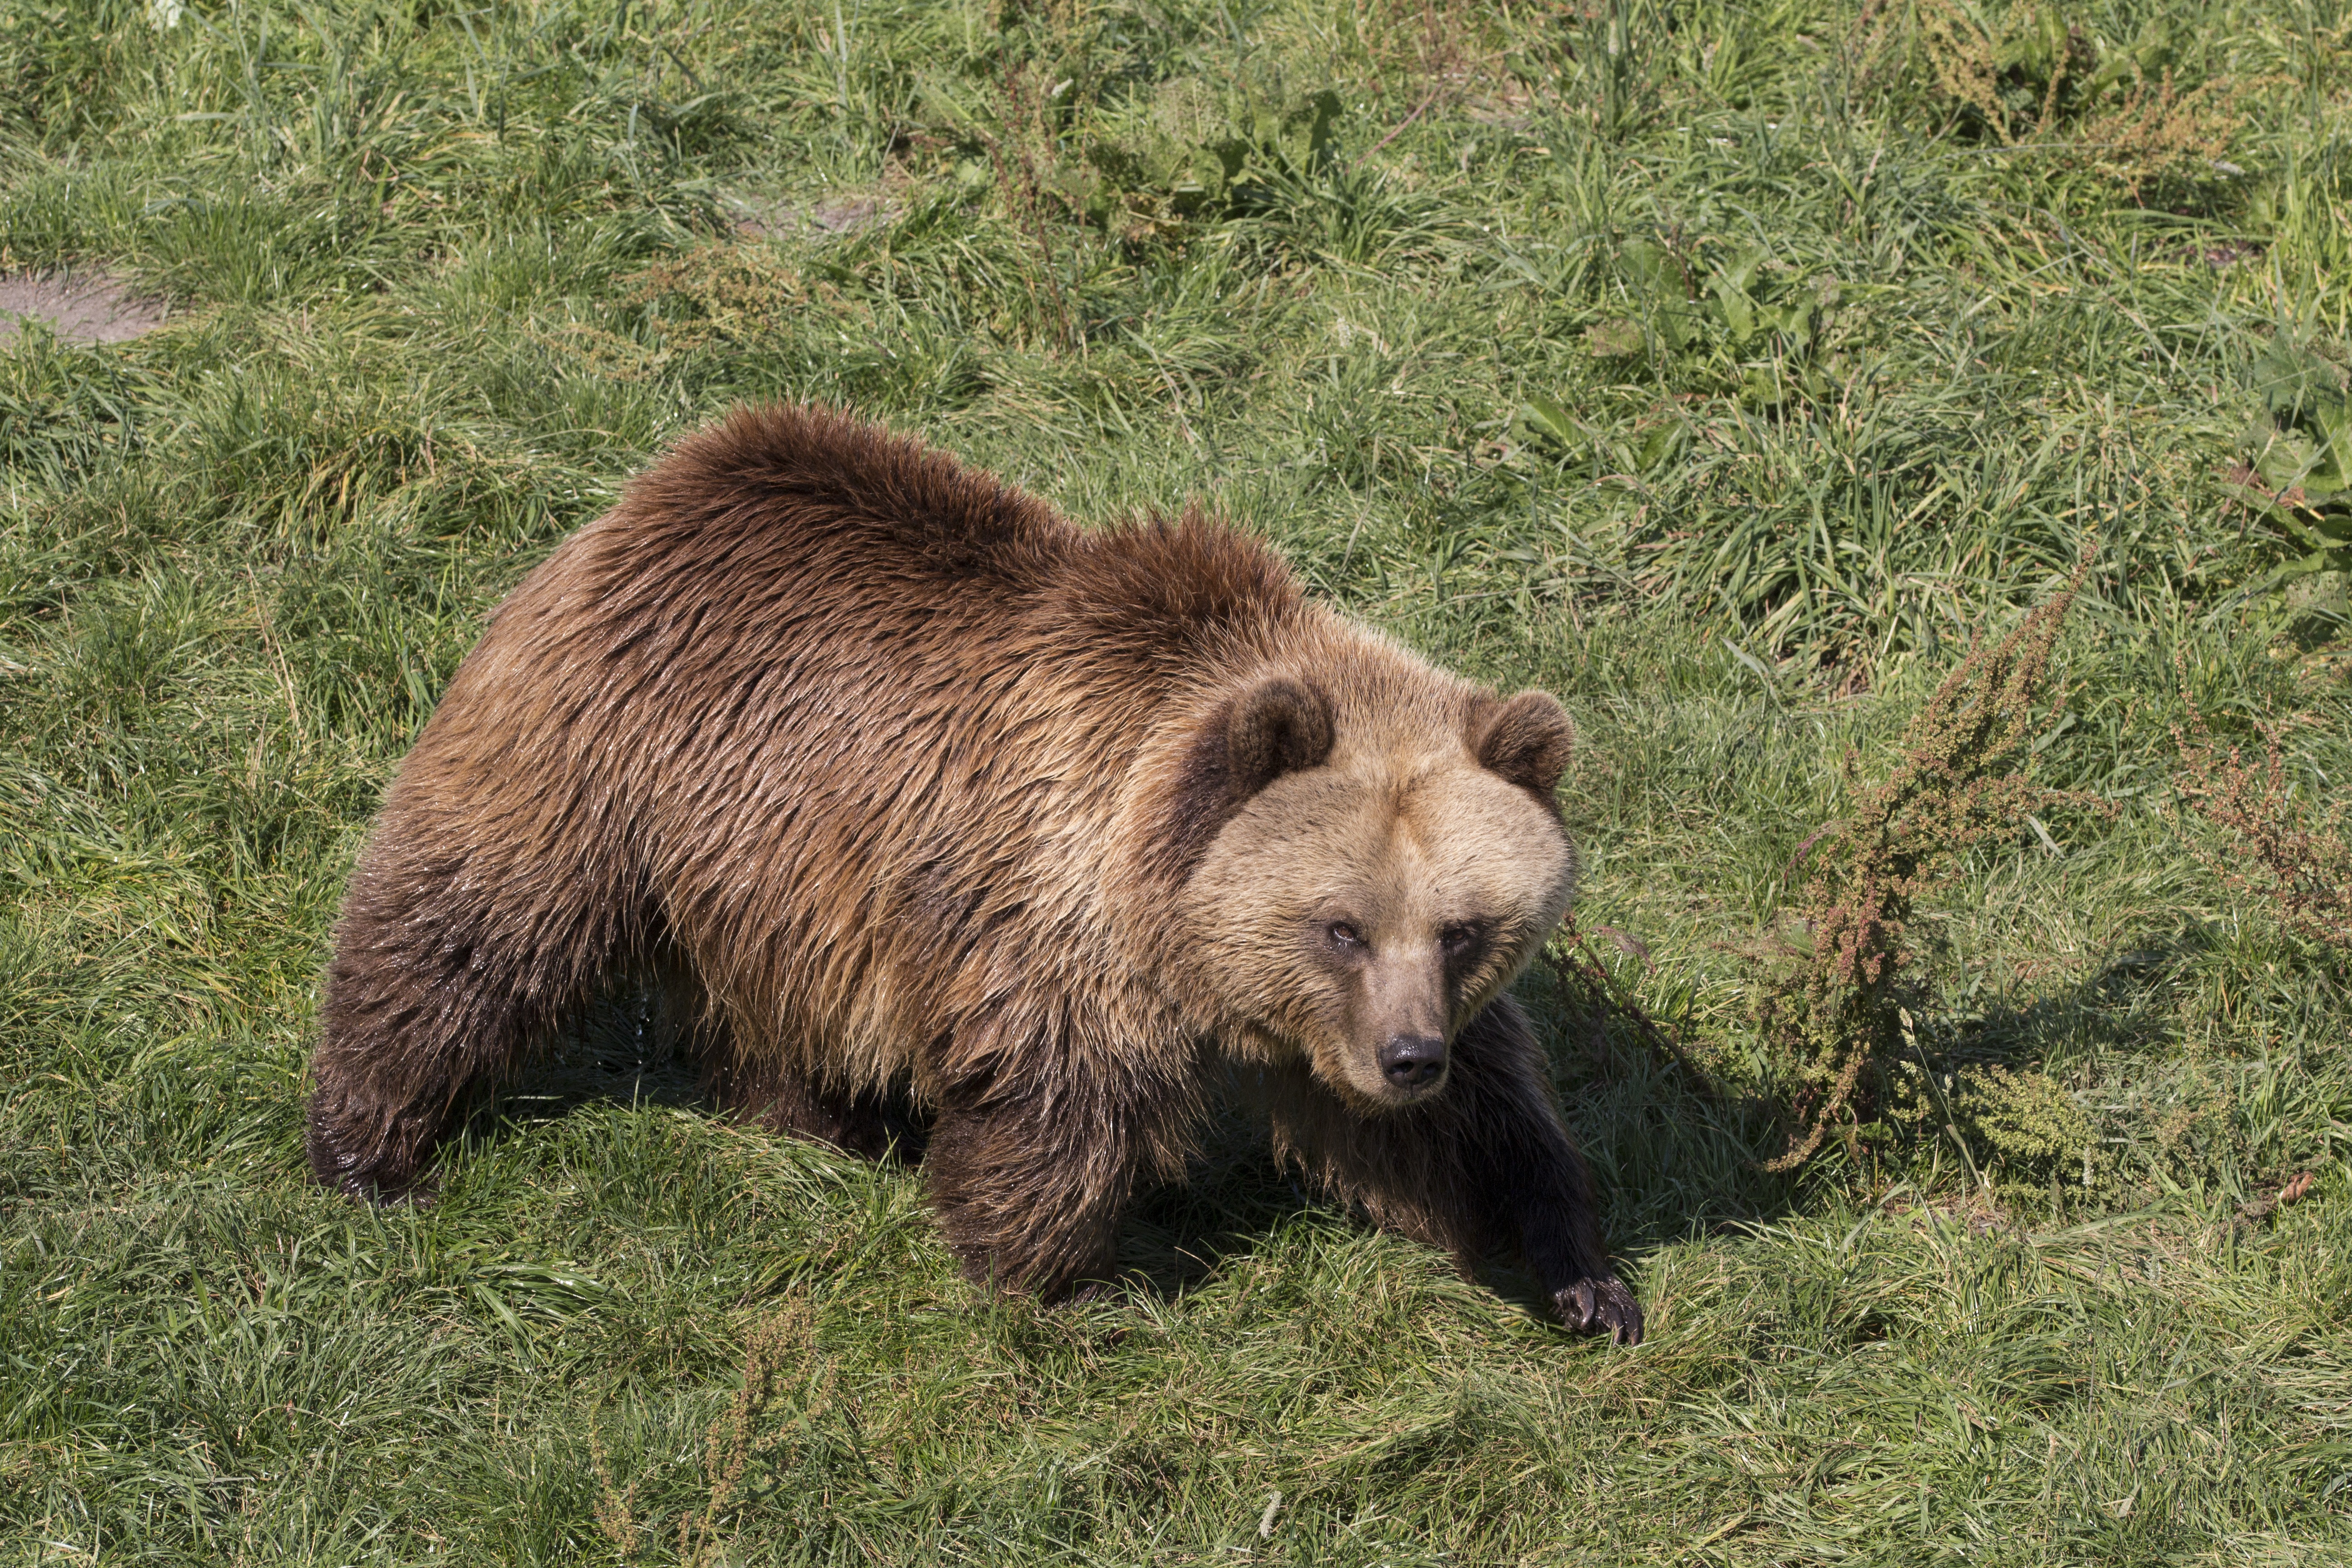
nature, bear, wildlife, brown, mammal, fauna, brown bear, animals, vertebrate, grizzly bear, american black bear